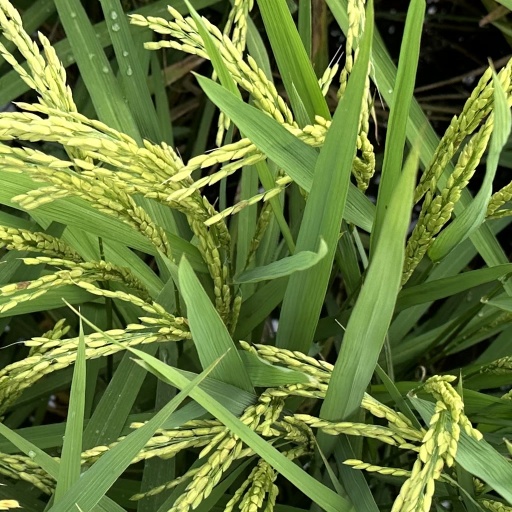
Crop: rice